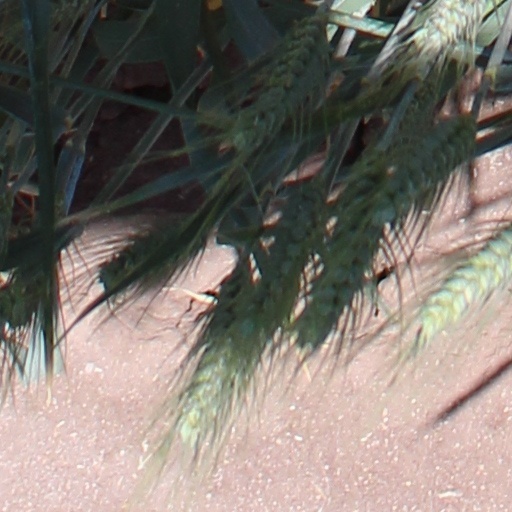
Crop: wheat